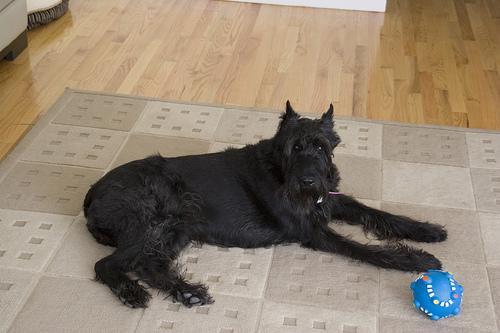
giant_schnauzer